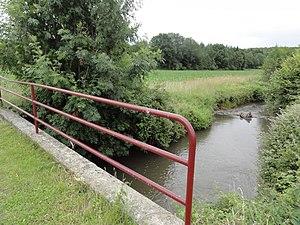
Thoiré-sous-Contensor (Sarthe) la Bienne
Thoiré-sous-Contensor est une commune française située dans le département de la Sarthe en région Pays de la Loire, peuplée de 92 habitants.
La Bienne est une rivière française qui coule dans le département de la Sarthe, en région Pays de la Loire. C'est un affluent de la Sarthe en rive gauche, donc un sous-affluent de la Loire par la Sarthe et la Maine.